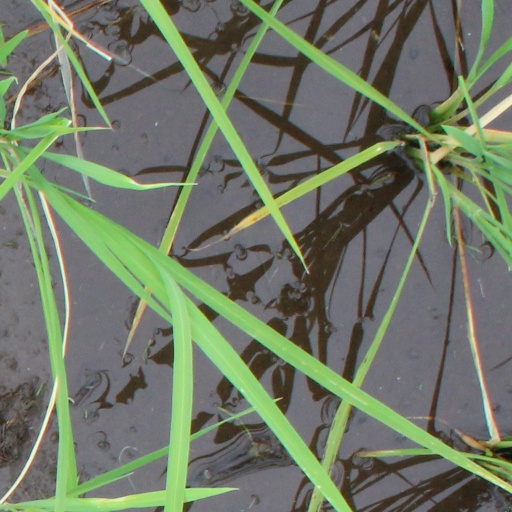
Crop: rice